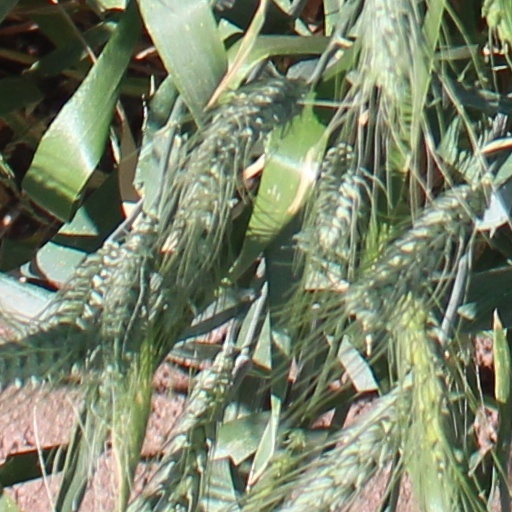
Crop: wheat